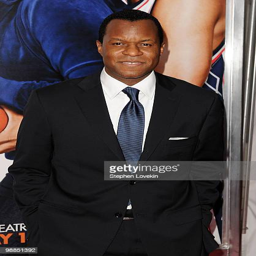
film director attends the premiere